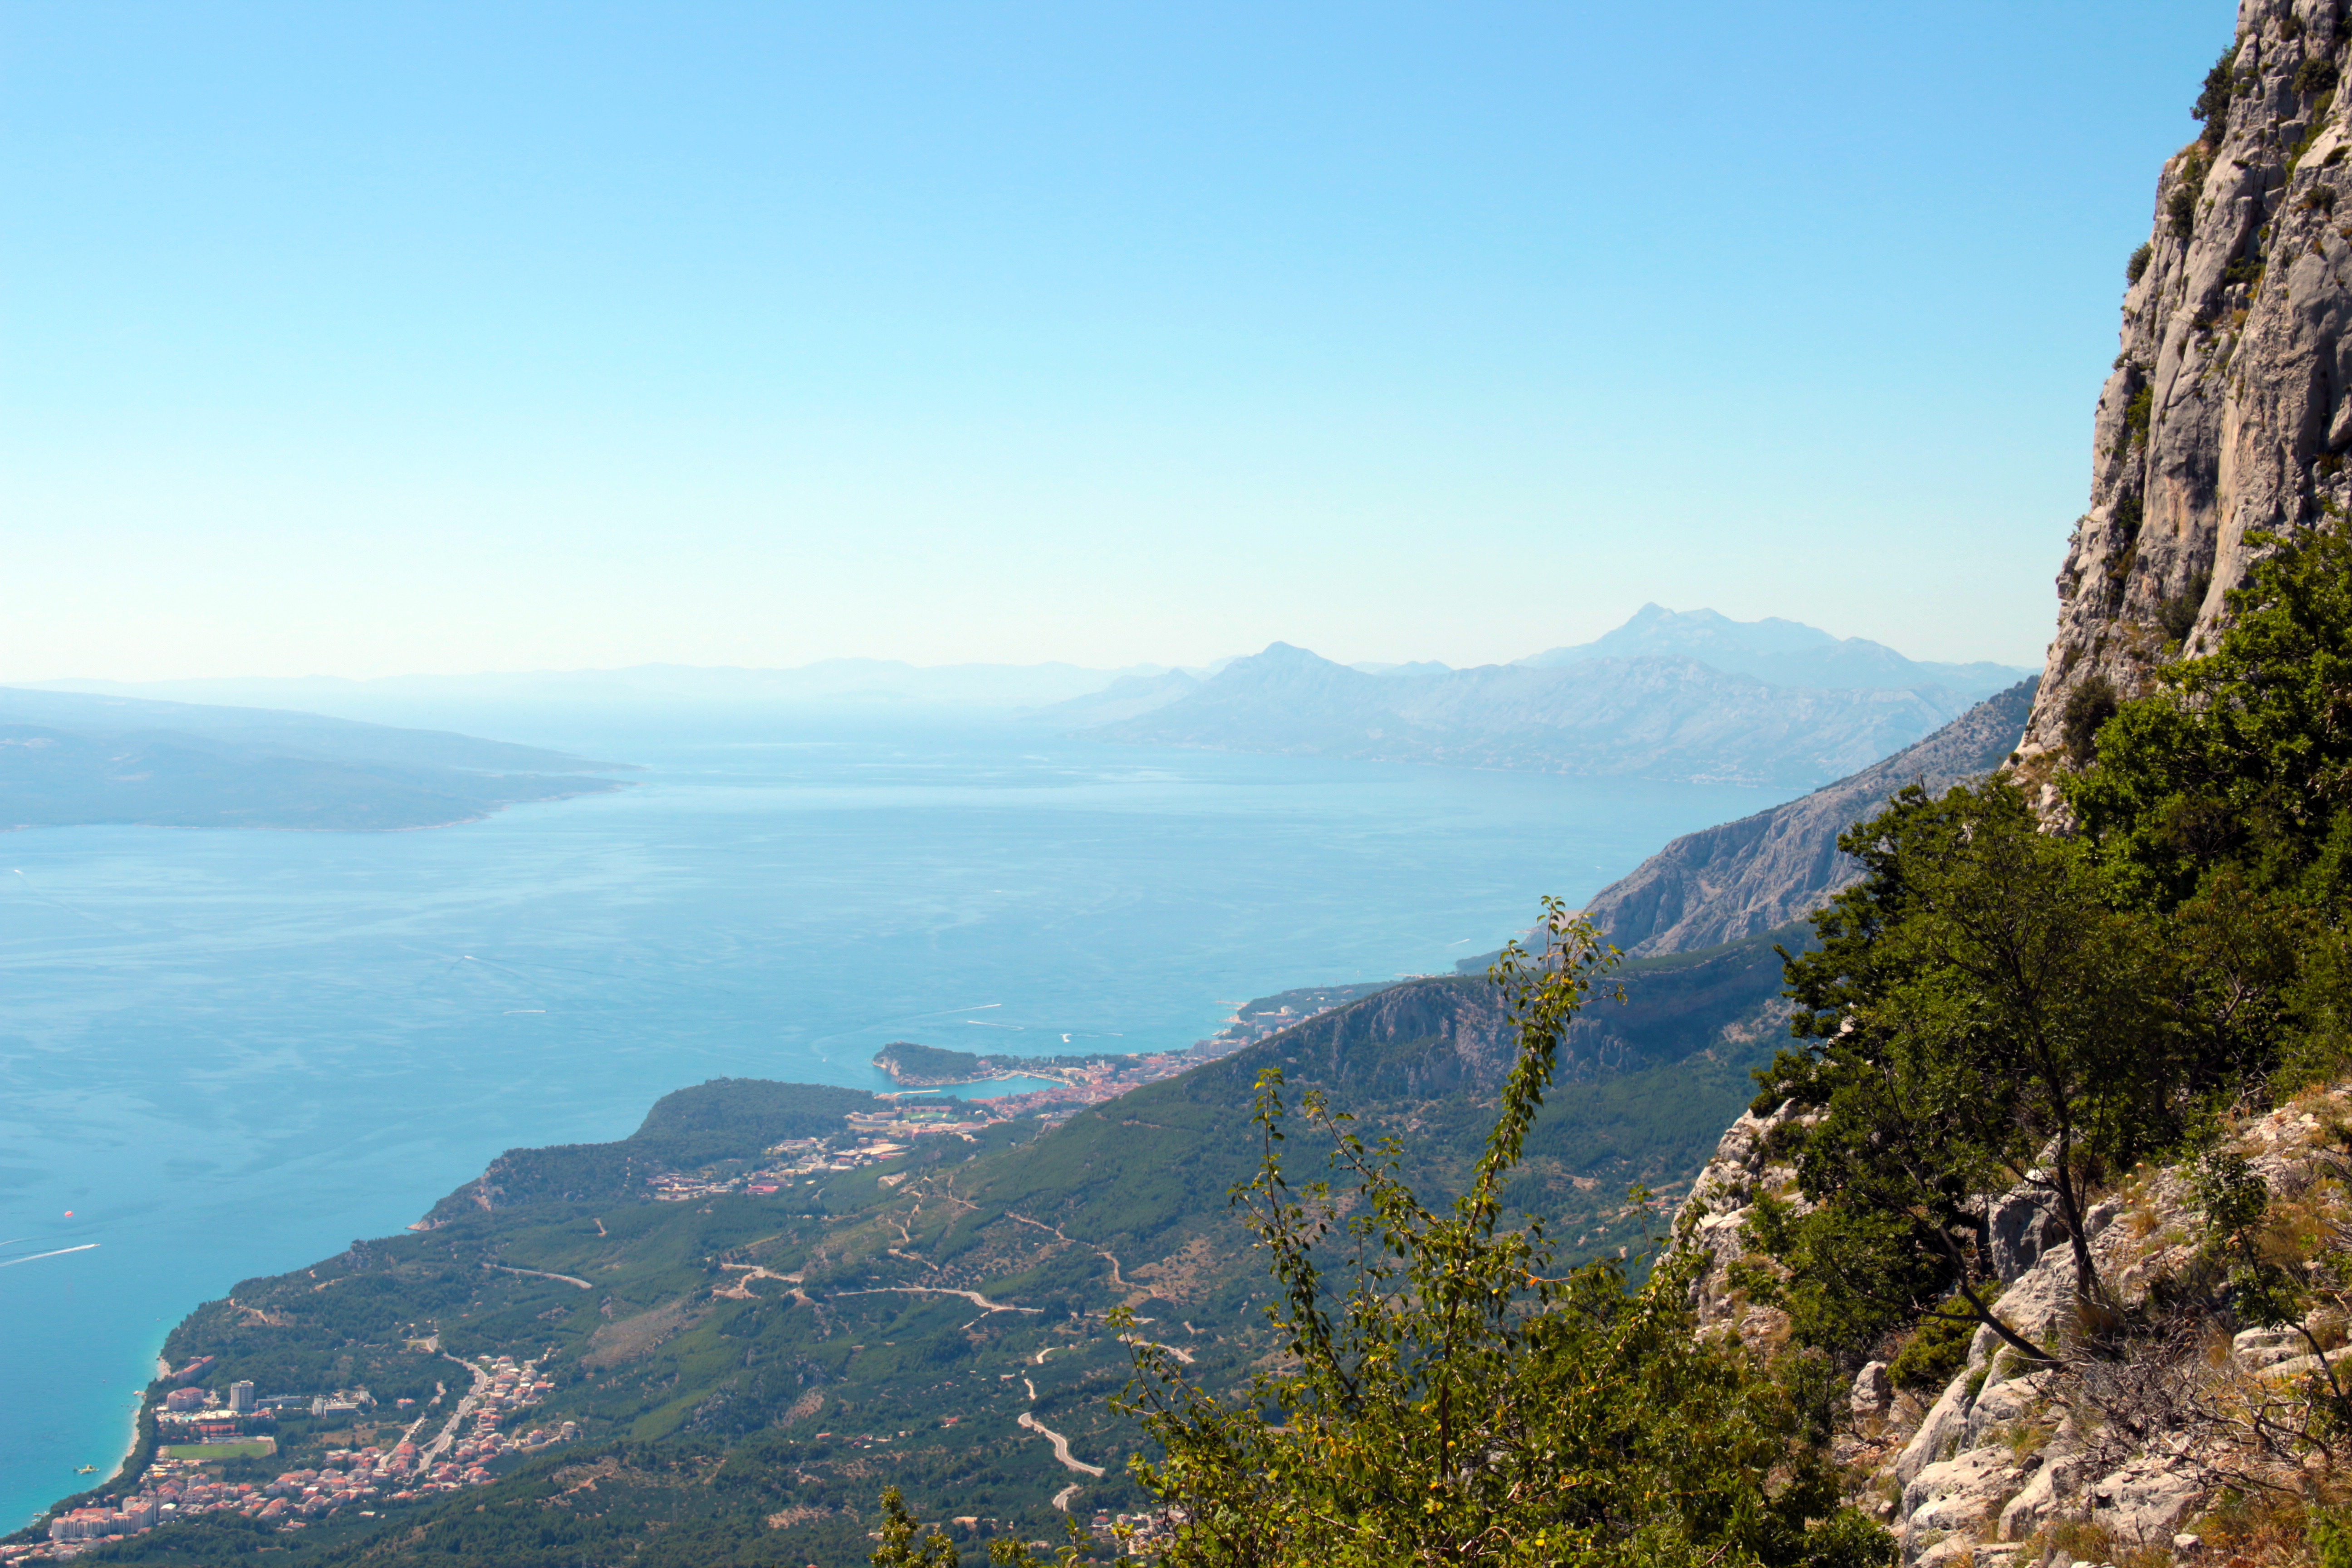
walking, mountain, adventure, mountain range, cliff, terrain, ridge, alps, plateau, landform, geographical feature, mountainous landforms